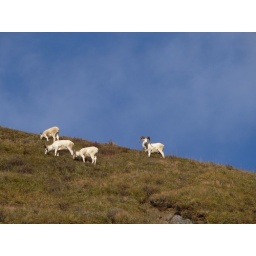
Deep blue sky and the only white sheep in the world. Denali National Park, from the archives 2007.